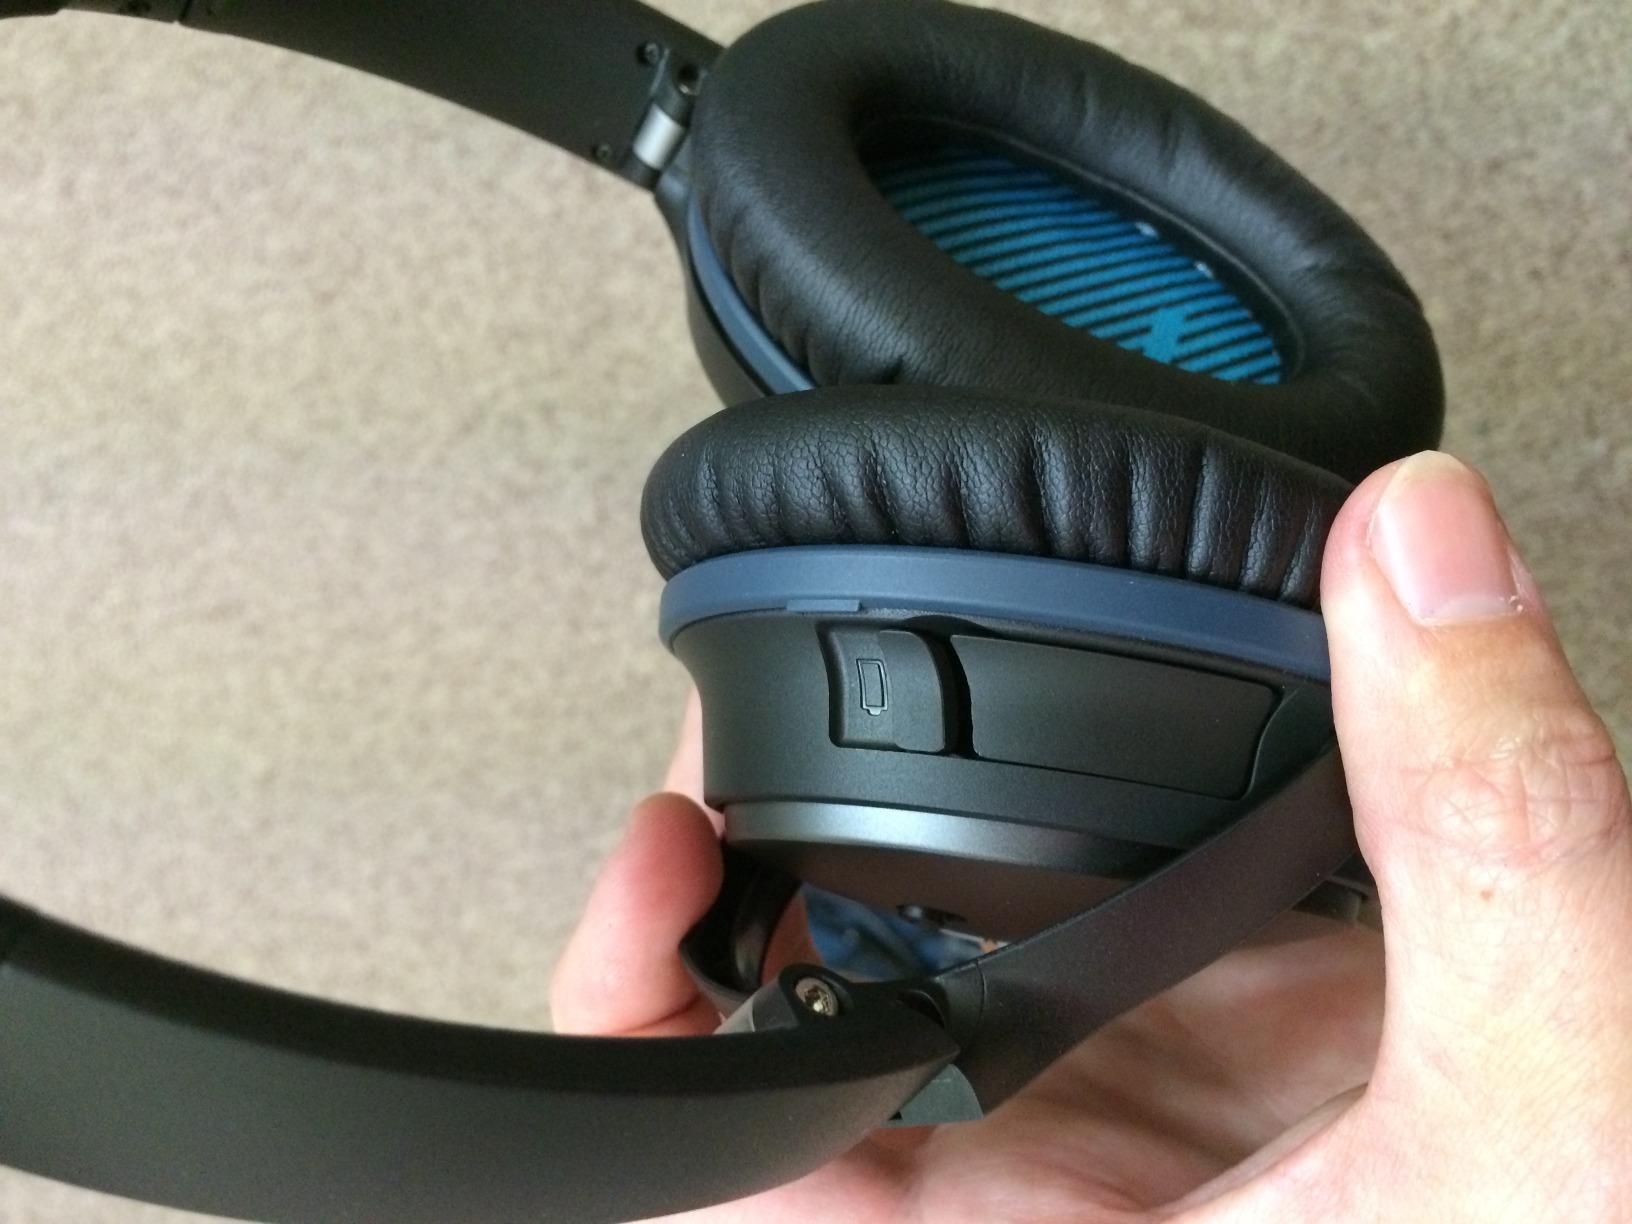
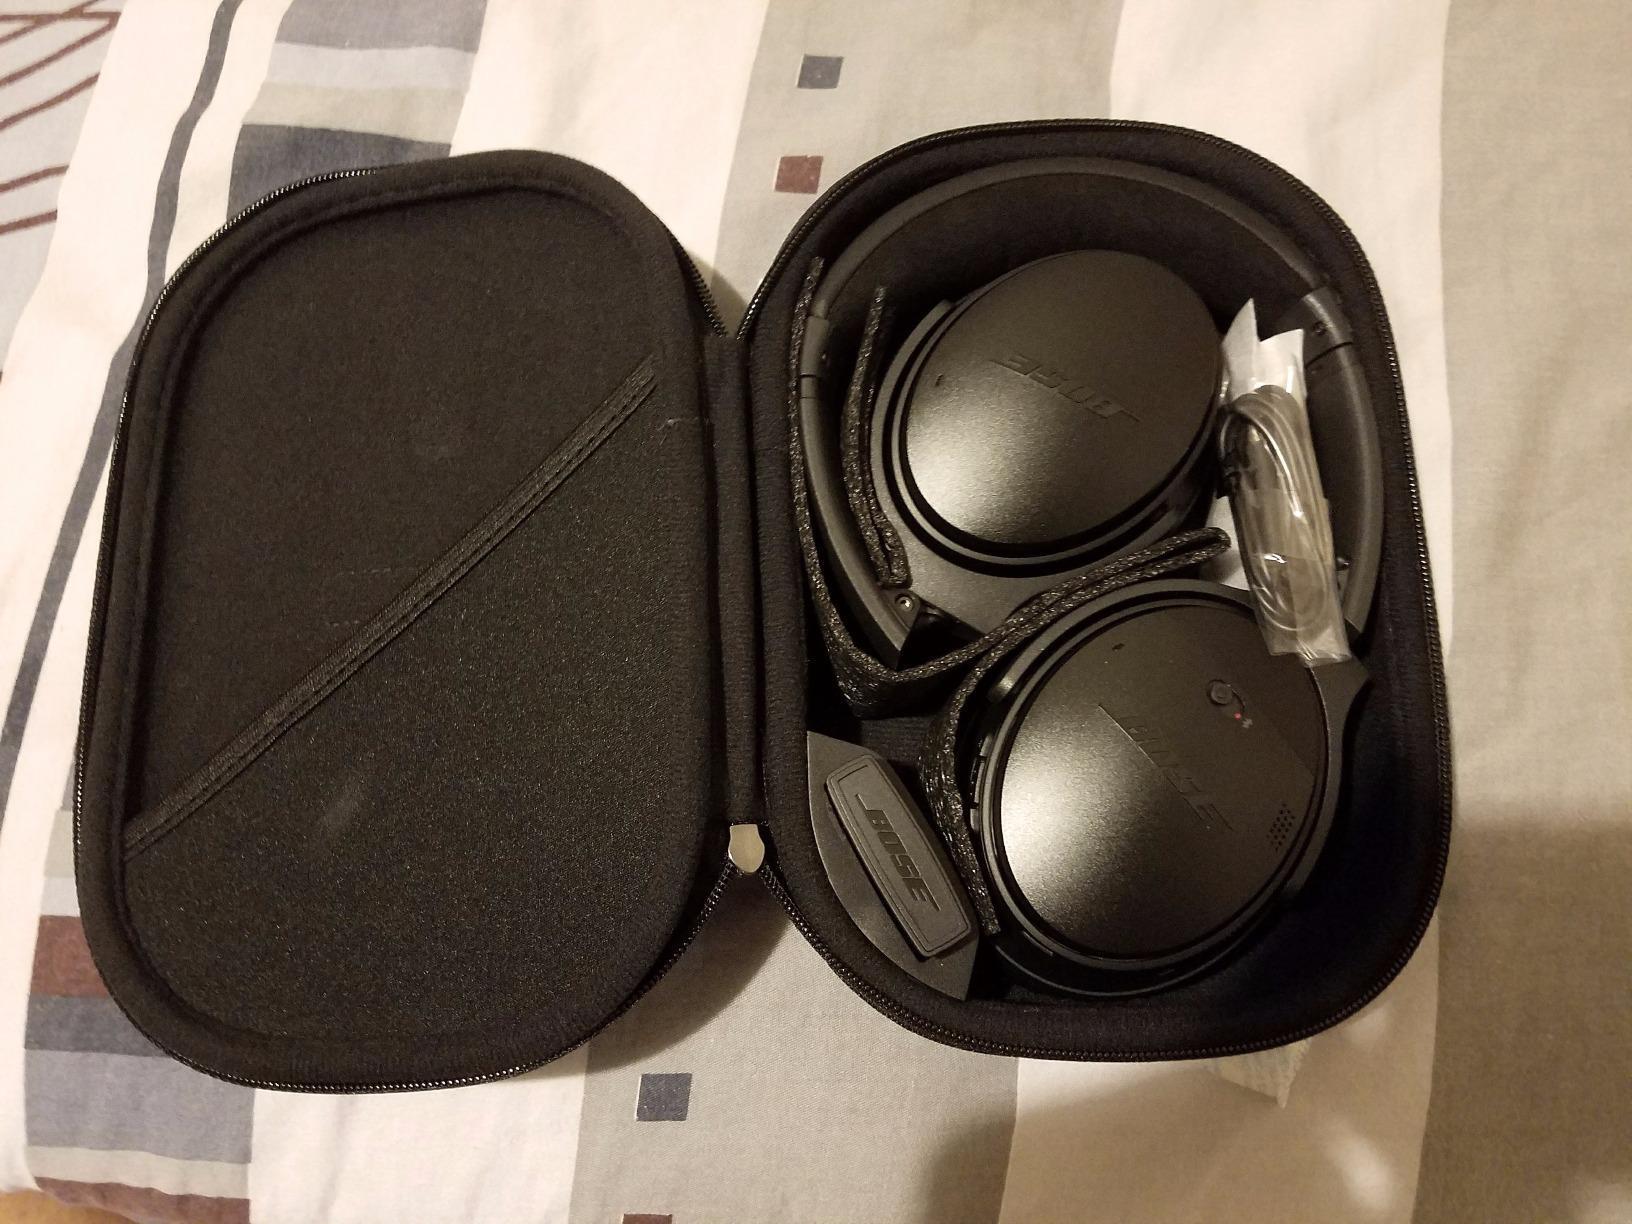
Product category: headphones
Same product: no